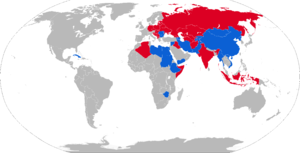
Le S-75 Dvina est l’un des premiers systèmes de missile sol-air guidé par radar mis en service par l’Union soviétique.